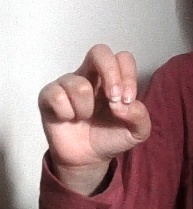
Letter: gaaf